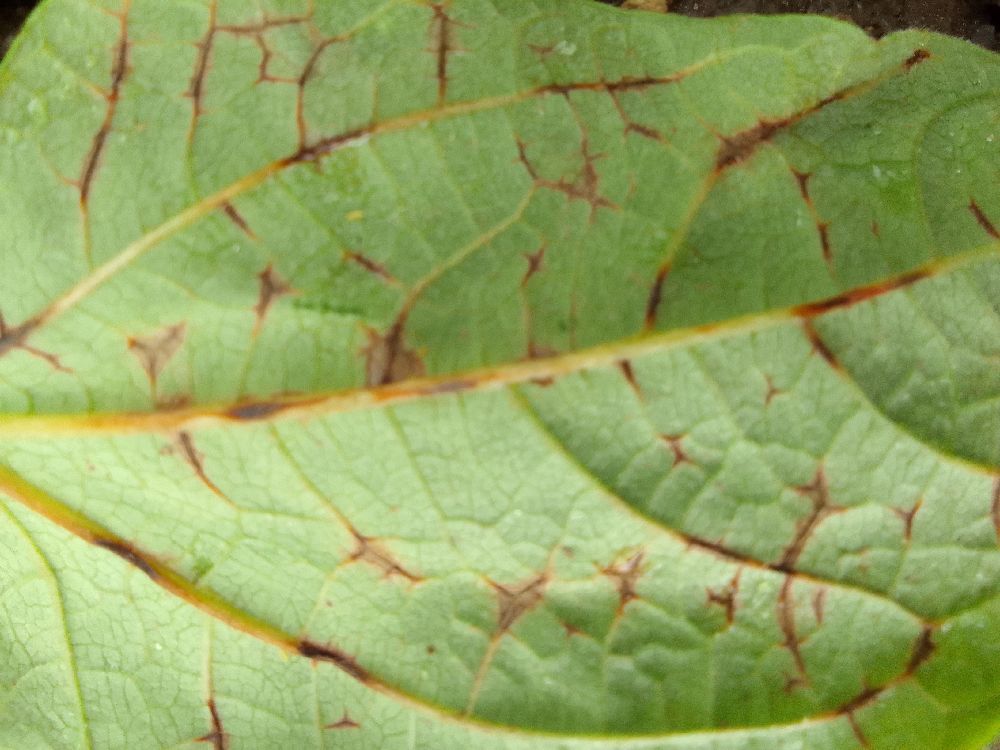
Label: anthracnose